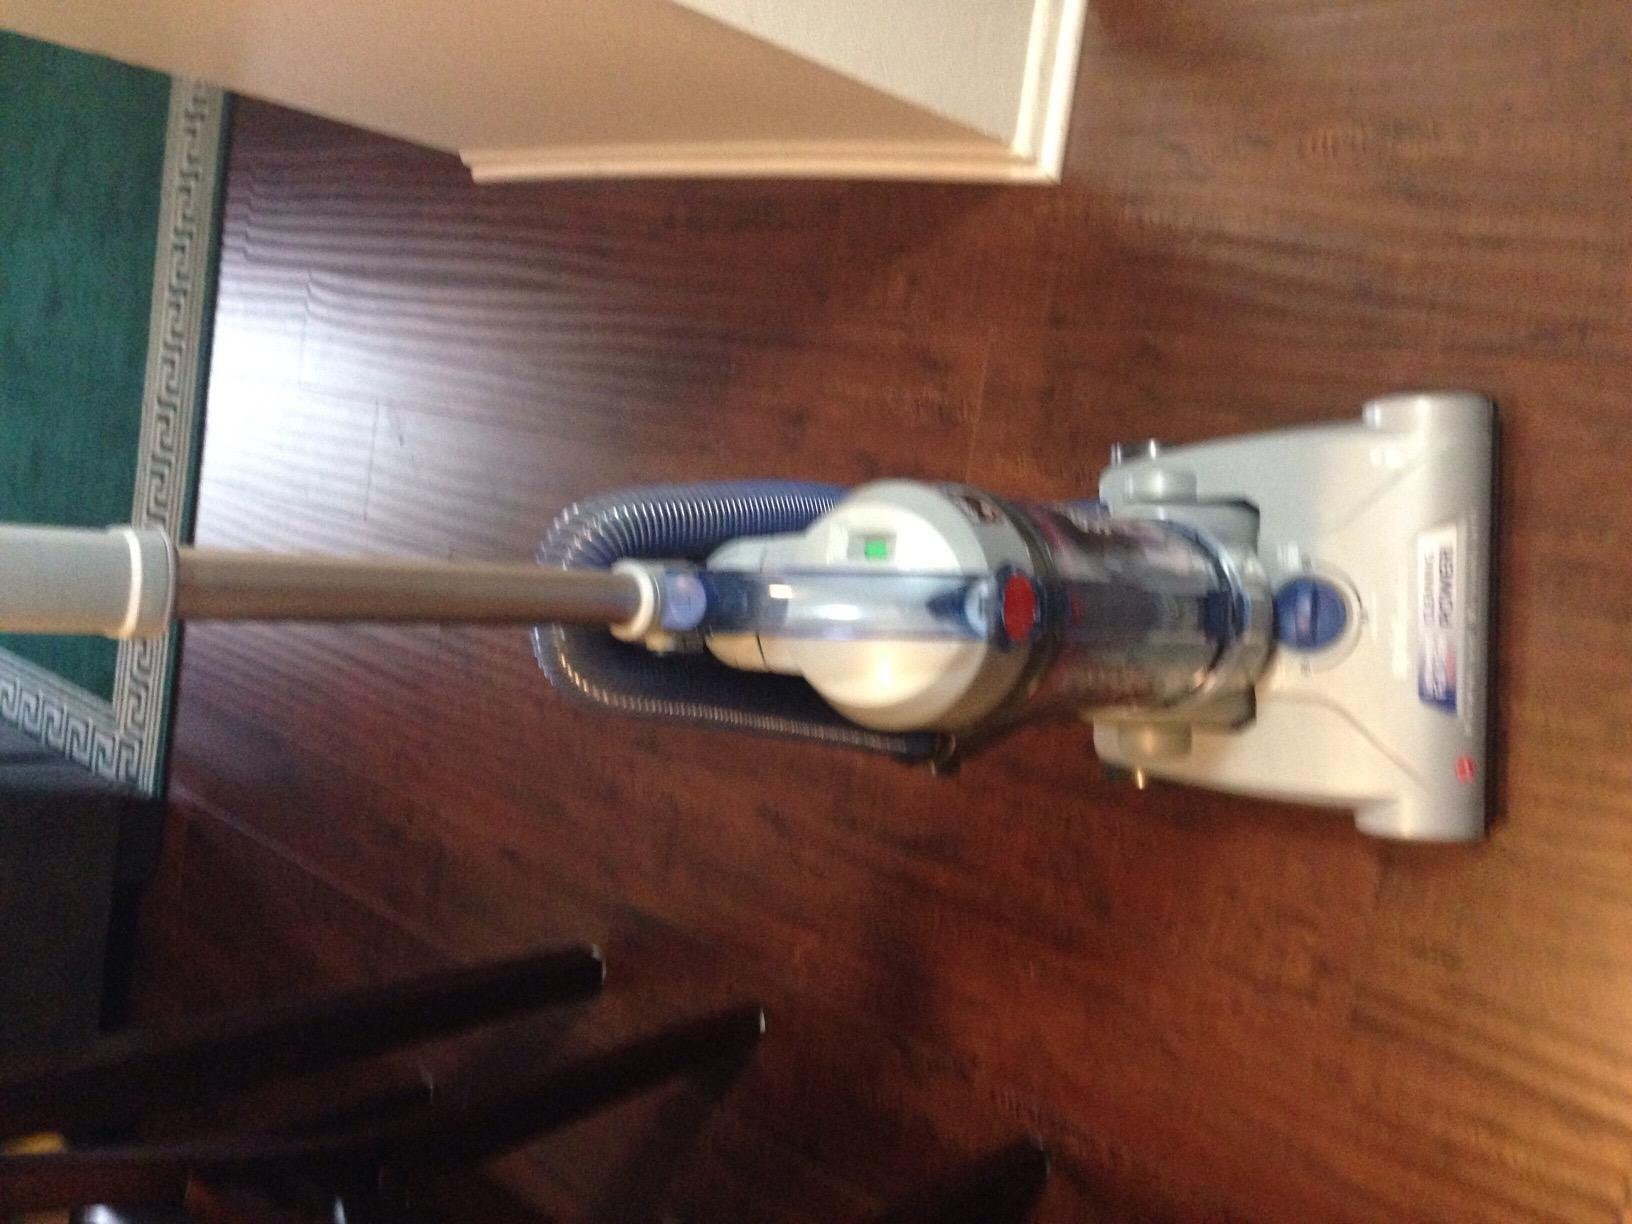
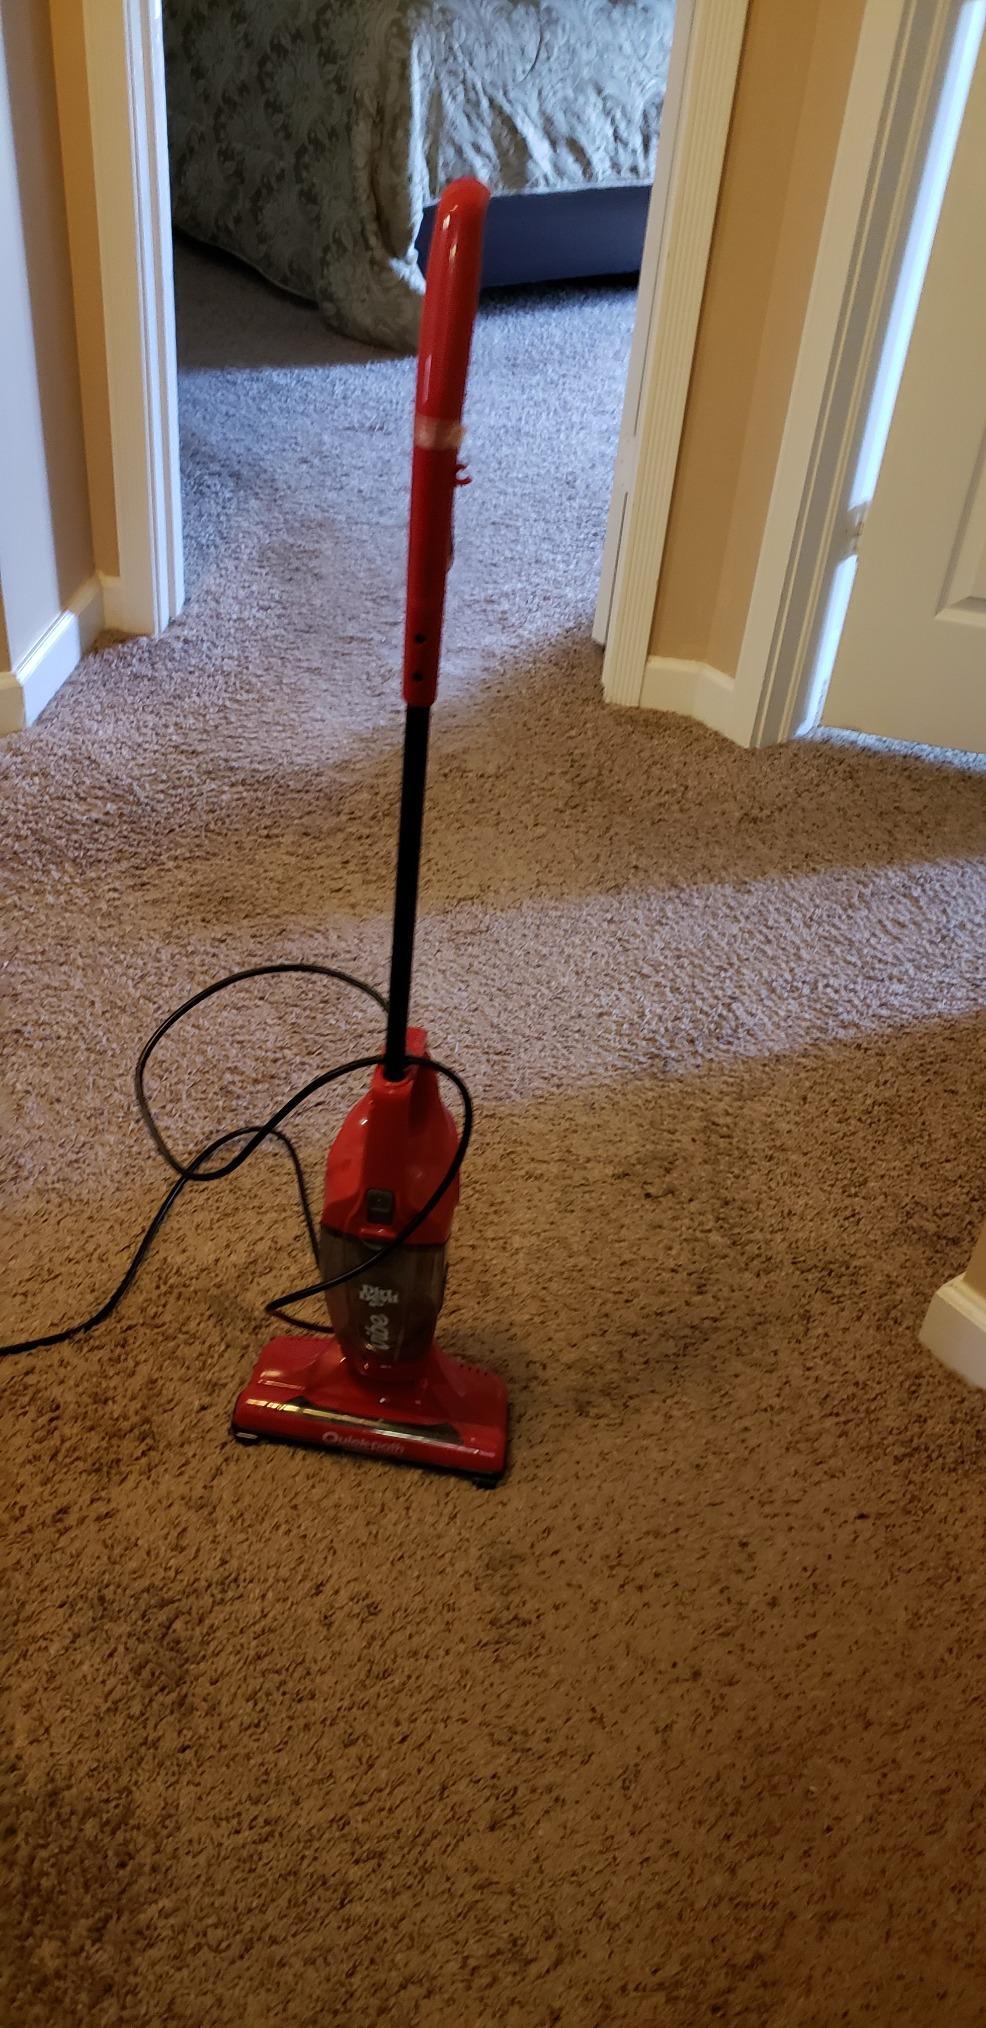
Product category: items_vacuum
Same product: no